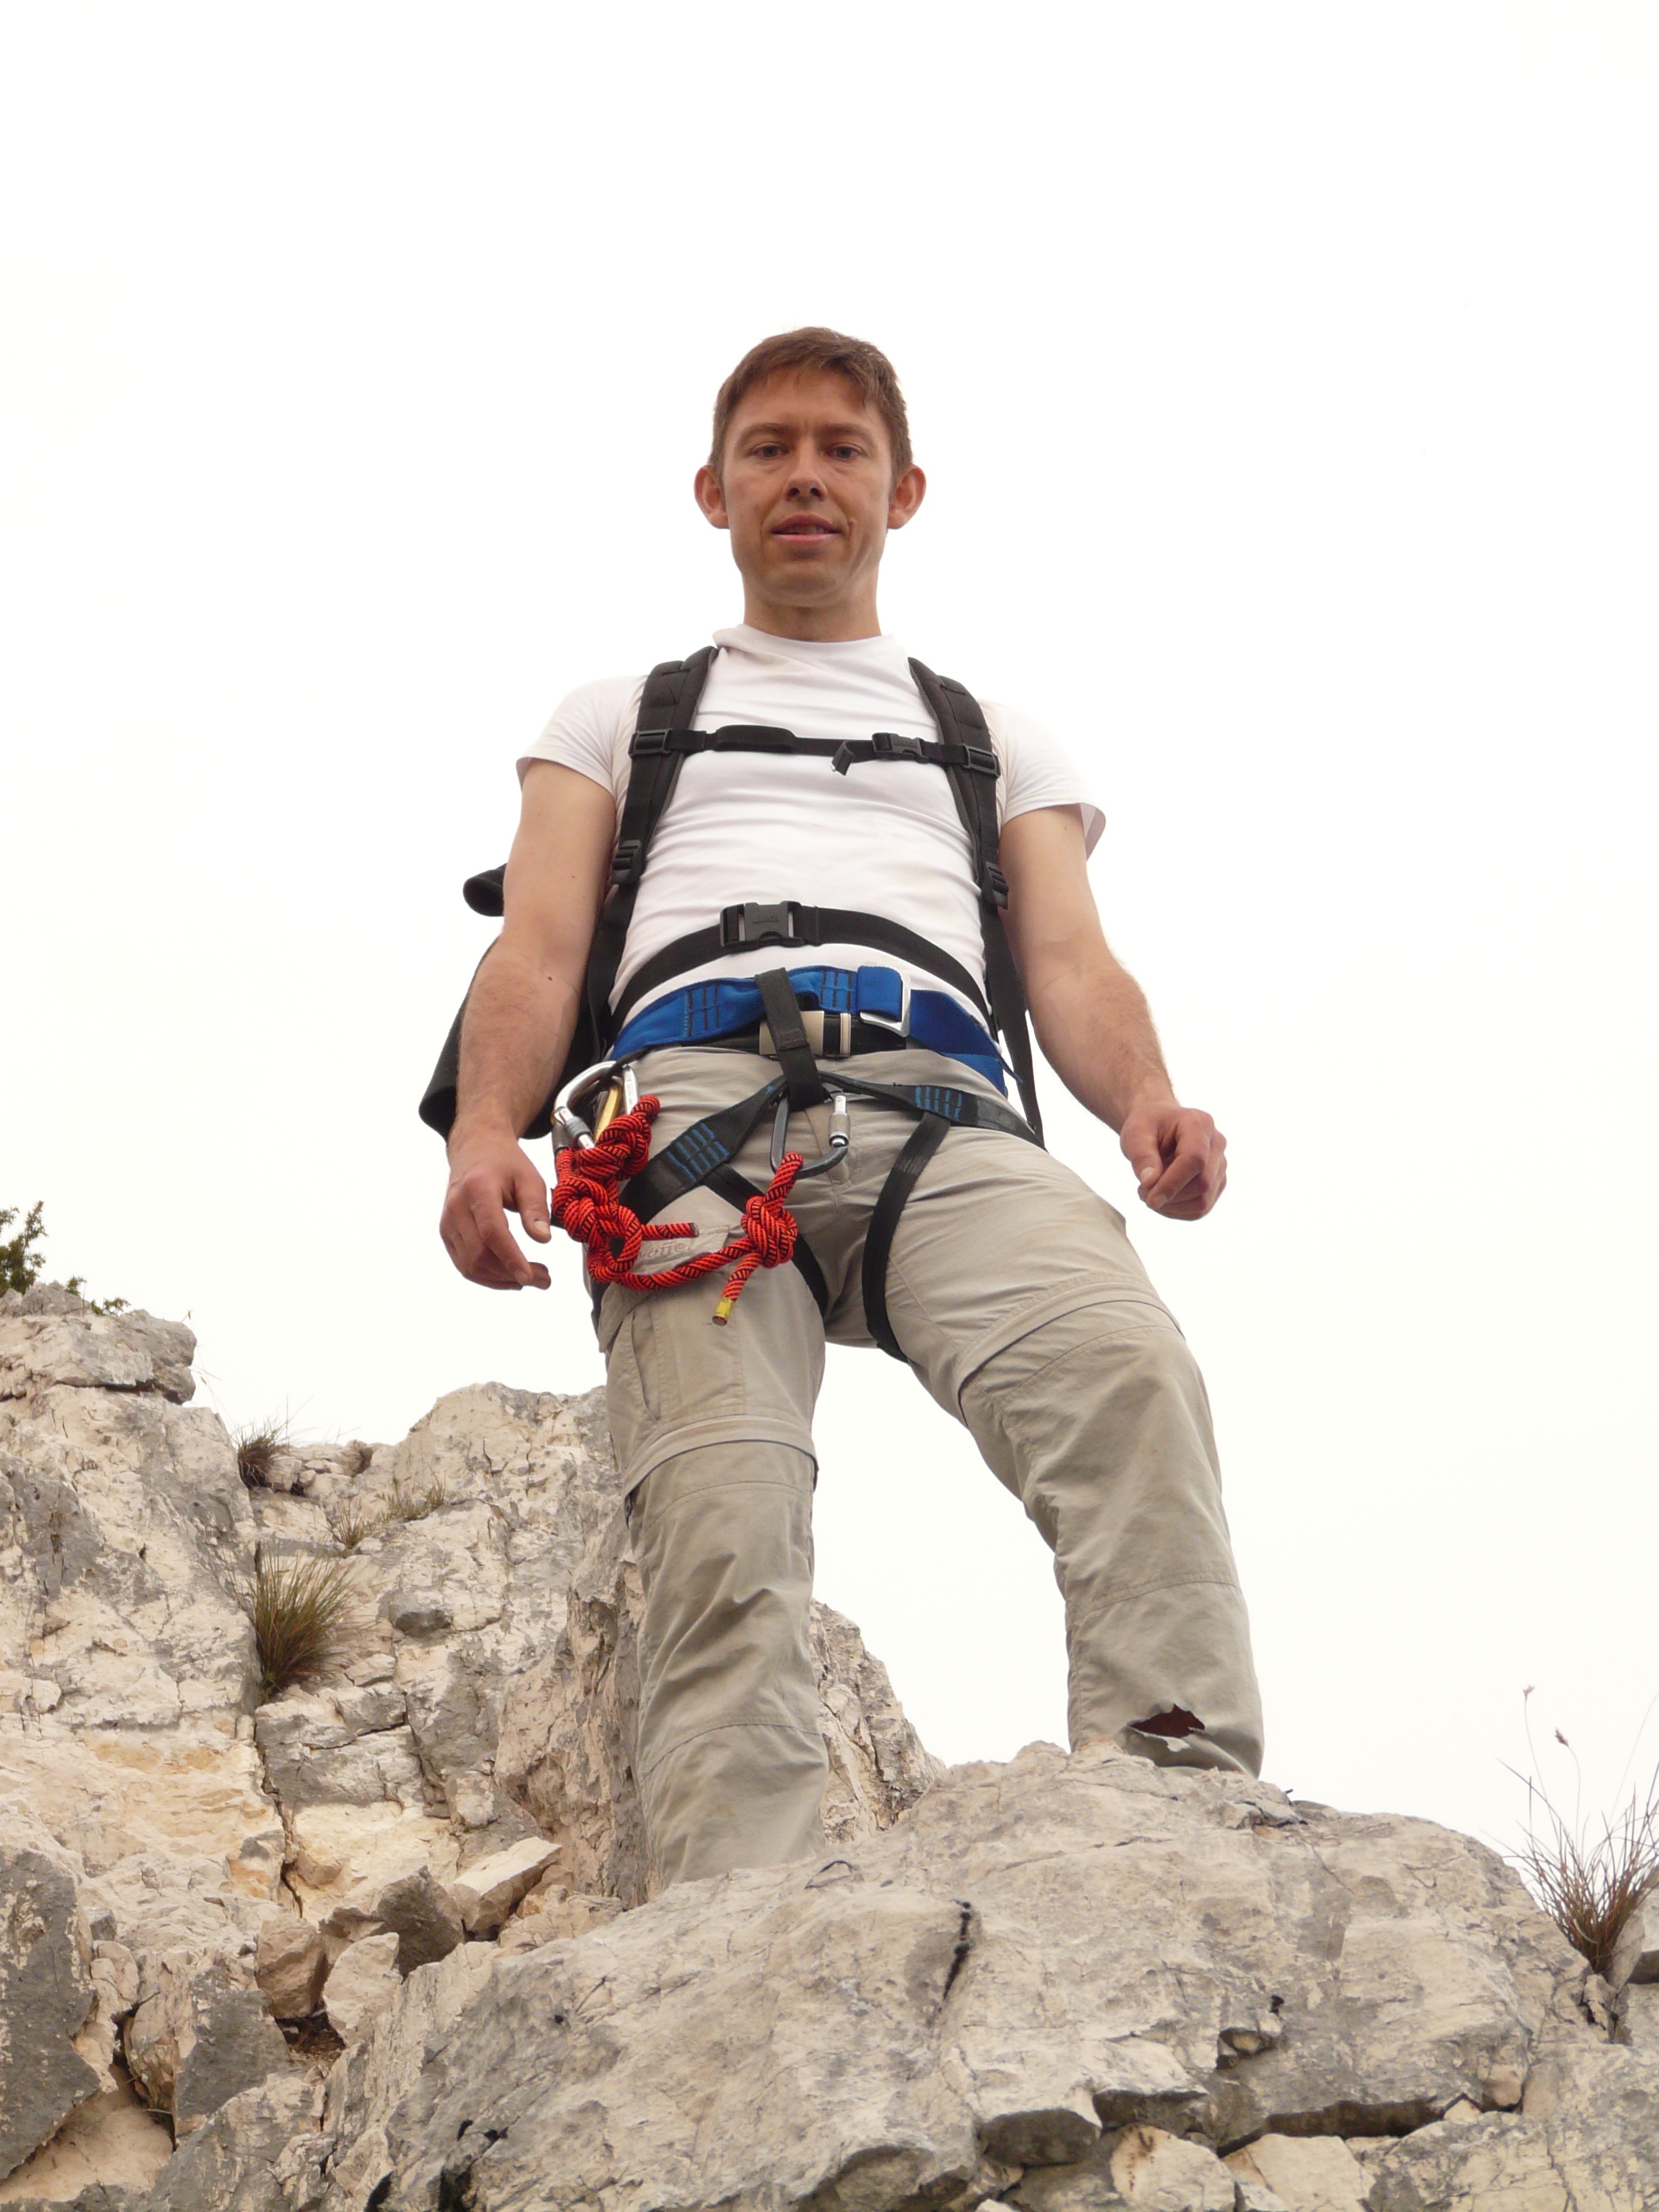
man, person, hiking, play, adventure, equipment, italy, climbing, garda, happy, mountaineer, wanderer, managed, satisfied, senter dei bech, cima capi